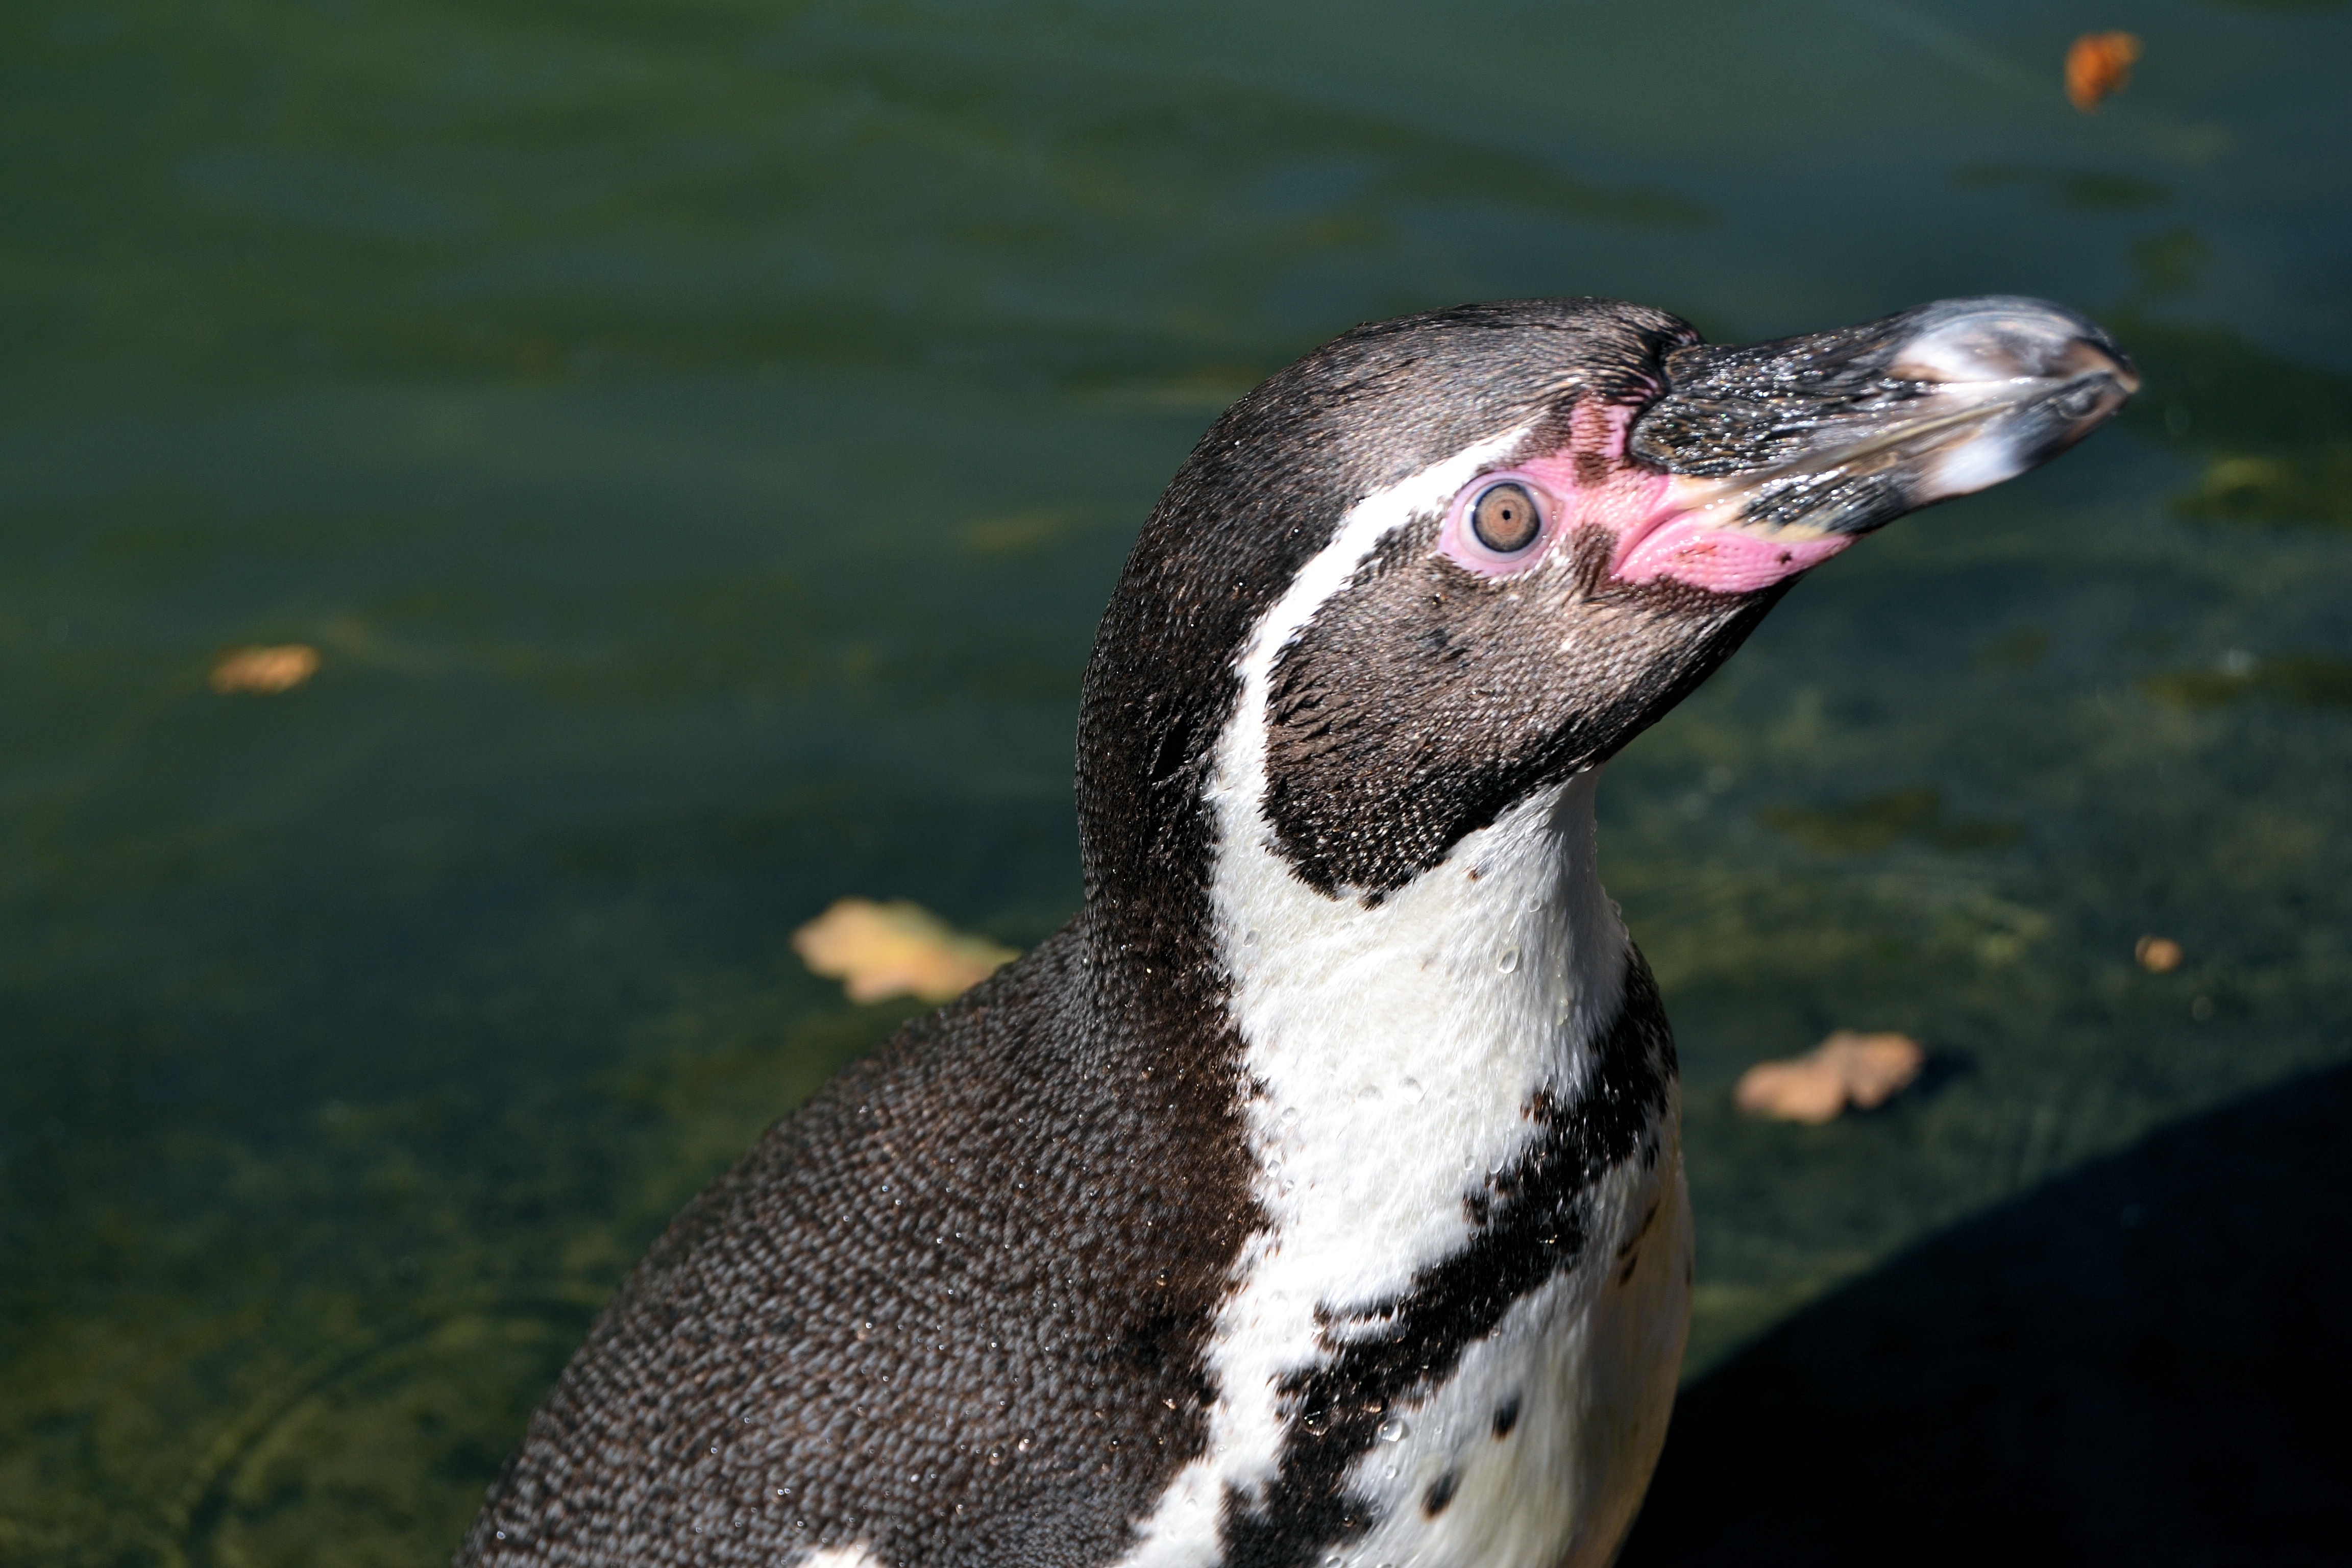
water, bird, animal, wildlife, zoo, beak, close, fauna, penguin, close up, head, vertebrate, bill, water bird, humboldt penguin, sababurg castle, zoo sababurg, flightless bird